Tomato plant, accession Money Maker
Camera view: vertical (180 deg); turntable rotation: 330 degrees
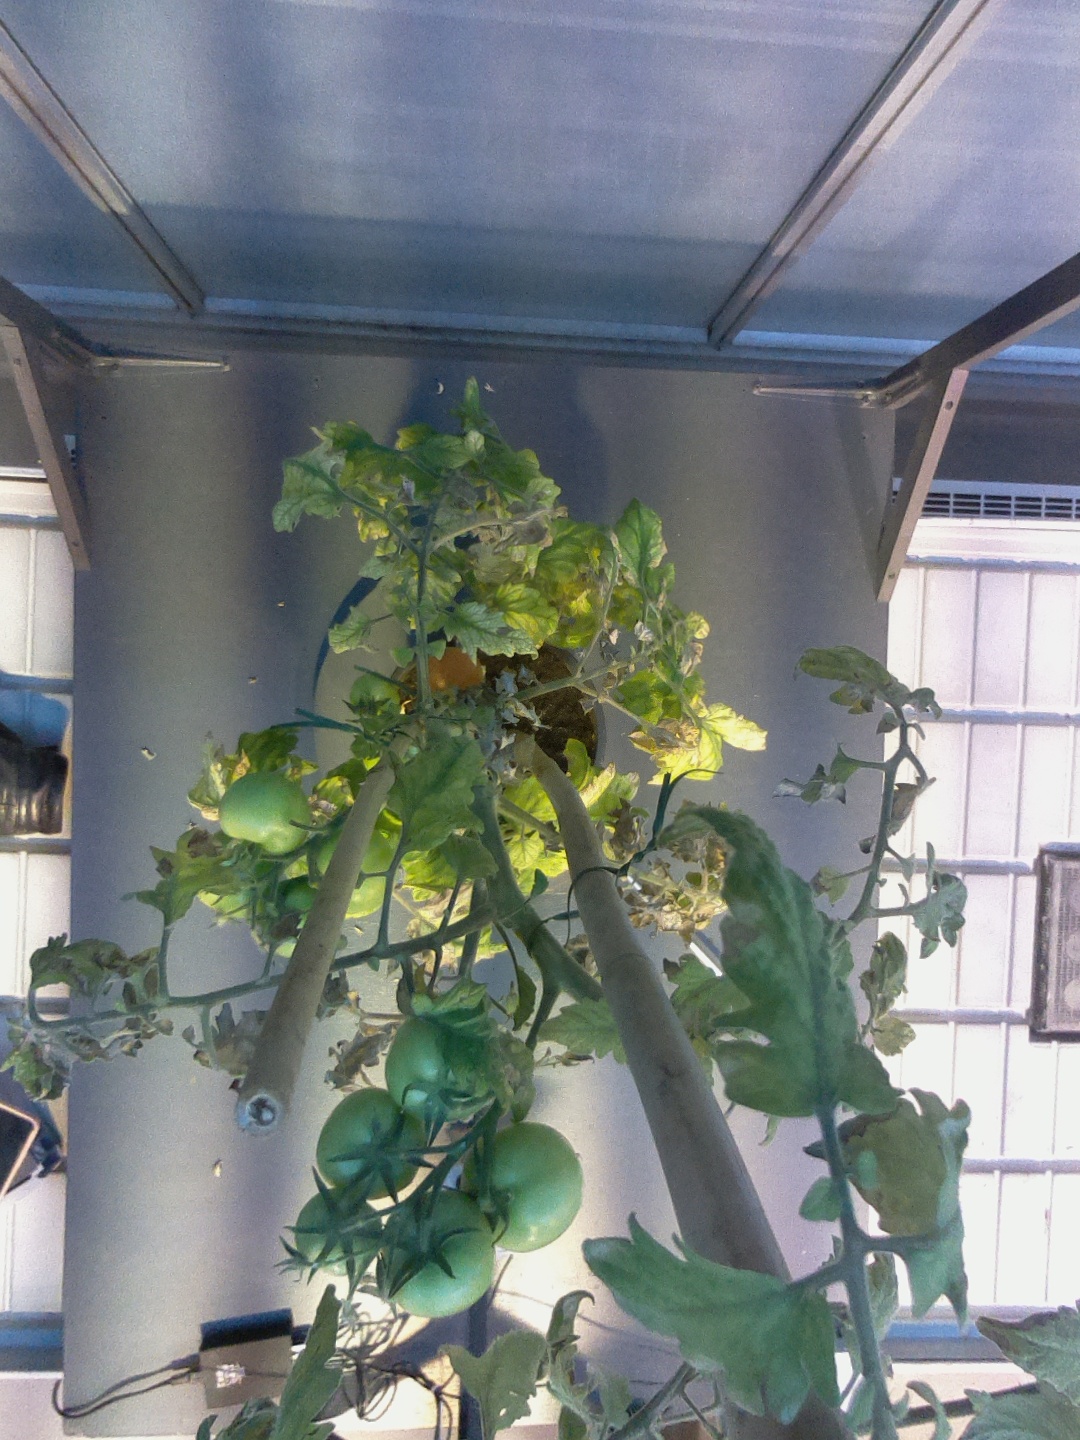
BBCH growth stage 80: fruits start showing typical ripe color (orange -> red)